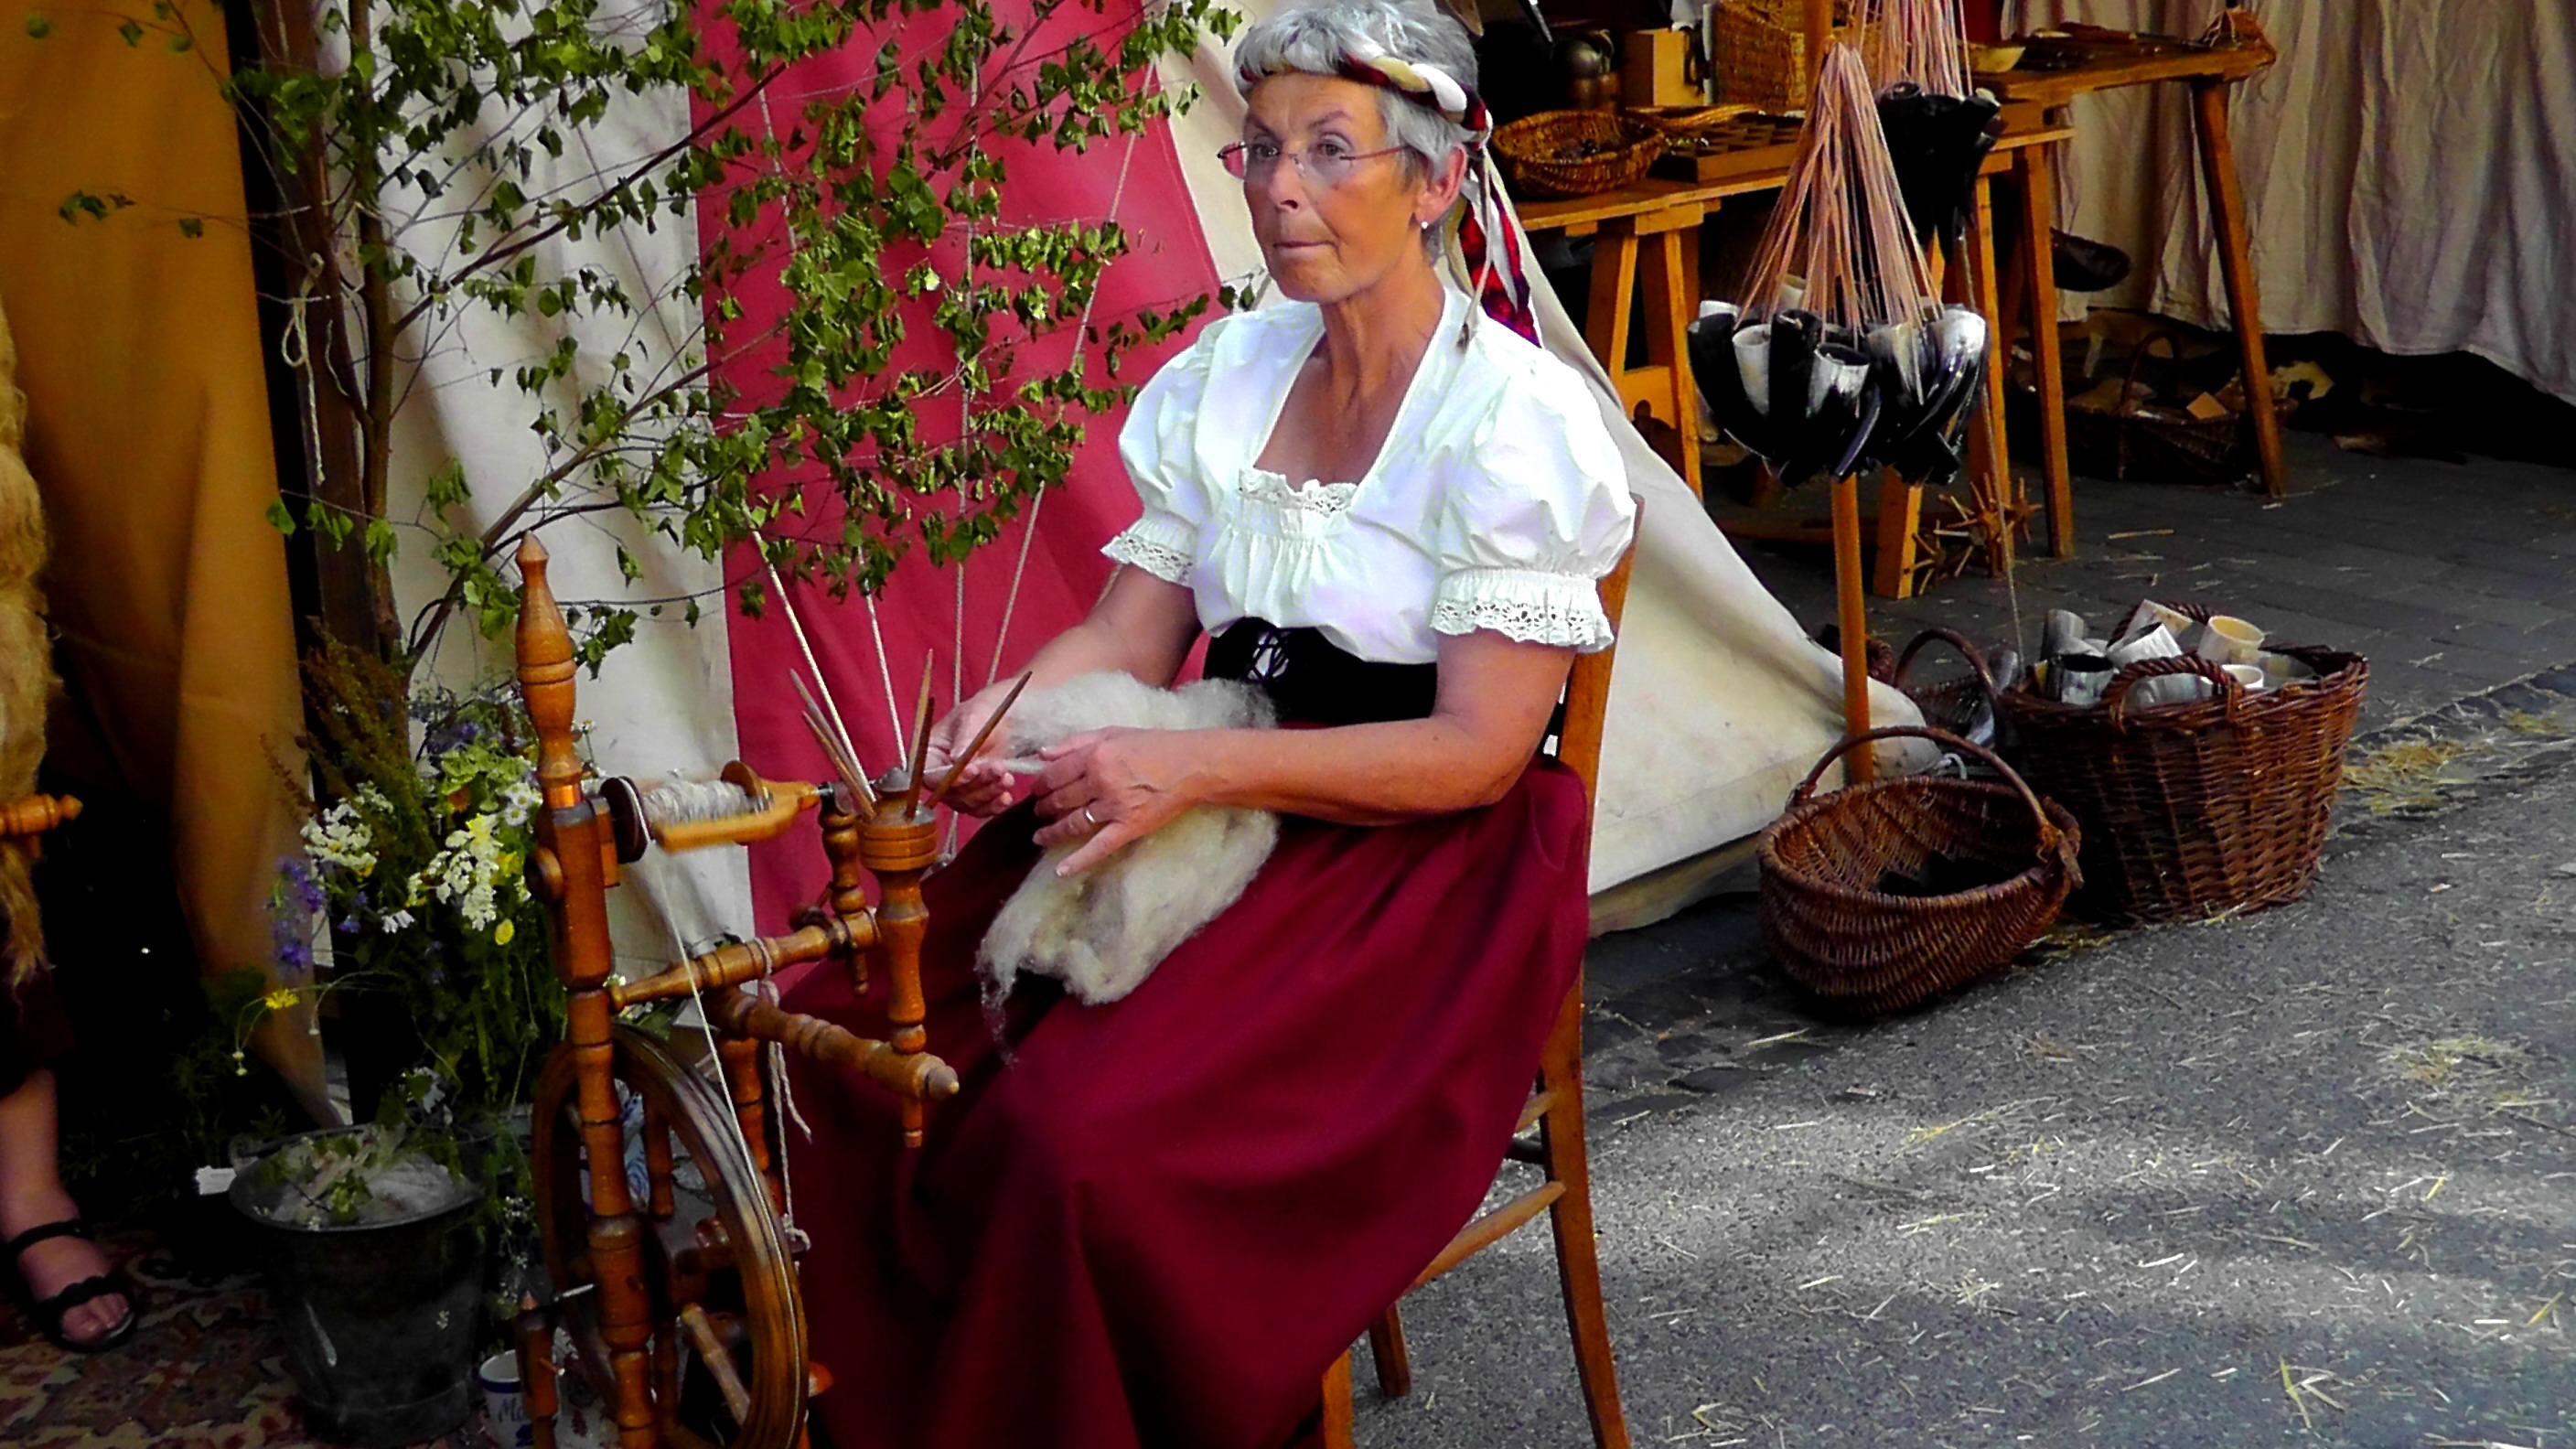
work, hand, wood, woman, old, craft, clothing, wool, thread, temple, tradition, costume, spin, middle ages, hand labor, spinning wheel